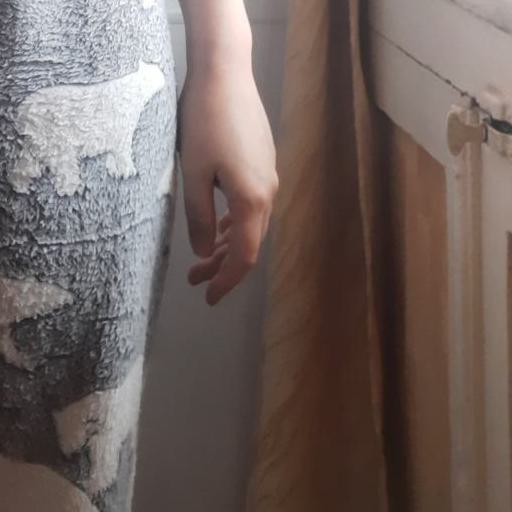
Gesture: no_gesture